British Rail tube trains

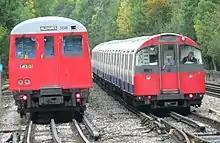
A Metropolitan line train (left) passes a Piccadilly line train (right). The Metropolitan Line train is equivalent to a full-sized train on the national network, while the Piccadilly Line trains shows the size of a "deep-tube" type

Although the railway network in Great Britain has some of the smallest loading gauges in the world, the vast bulk of it is still capable of operating full sized vehicles. However, British Rail, together with its predecessors and successors have, on occasion, been required to operate passenger trains to an even smaller loading gauge and have, as a consequence, obtained rolling stock identical to that of the "deep tube" lines of London Underground; these are lines built using the tunneling shield method, that were, by necessity, smaller than those lines built using the cut-and-cover method. In 1892, a Parliamentary Committee headed by James Stansfeld recommended that such lines be in tunnels with a minimum diameter of 11 ft 6in. Two routes operated by British Rail required the use of such deep-tube rolling stock, the Waterloo & City Line in London, and the Island Line on the Isle of Wight.